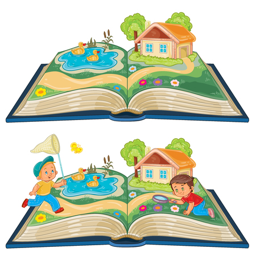
vector illustration of young children studying nature as an open book , metaphor